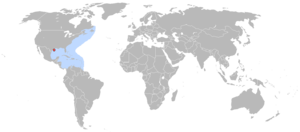
Lieux de pontes de tortues de Kemp